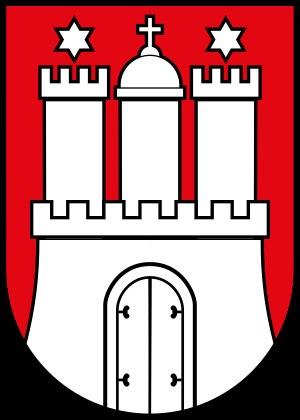
La croix hanséatique est une décoration allemande de trois villes hanséatiques de Brême, Hambourg et Lübeck, décernée lors de la Première Guerre mondiale. Chaque ville-État a établi sa propre version de la croix, mais les critères de conception et d'attribution ont été similaires pour chacun.